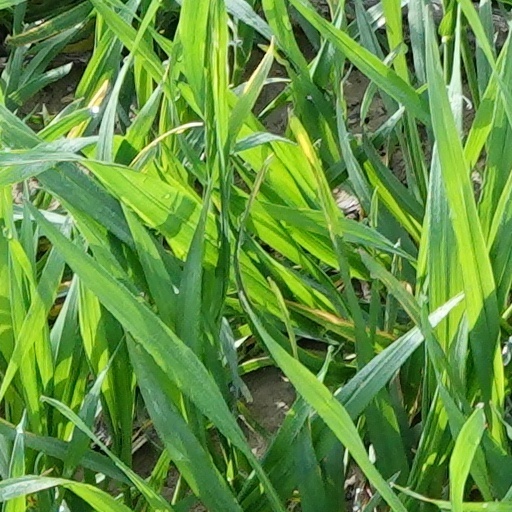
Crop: wheat